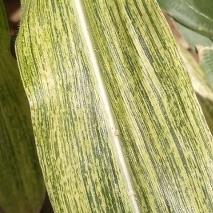
Crop: Maize
Condition: stripe-d